Spion Kop Cemetery

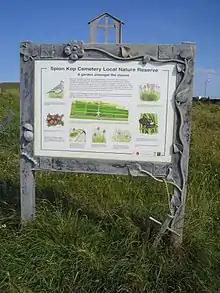
Spion Kop Cemetery notice board

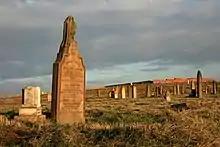
View of Spion Kop Cemetery

Spion Kop Cemetery, originally known as Hartlepool Cemetery, is a disused cemetery on the coast in Hartlepool in England. It was opened in 1856 to replace St Hilda's Church, Hartlepool churchyard and designed by John Dobson. The area took its name from the Battle of Spion Kop in 1900 during the Boer War.